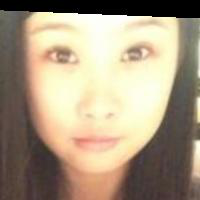
Age group: age 21-30